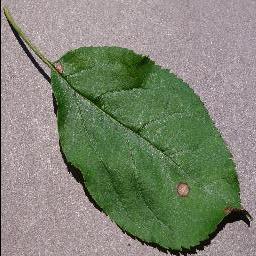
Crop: apple
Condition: black_rot